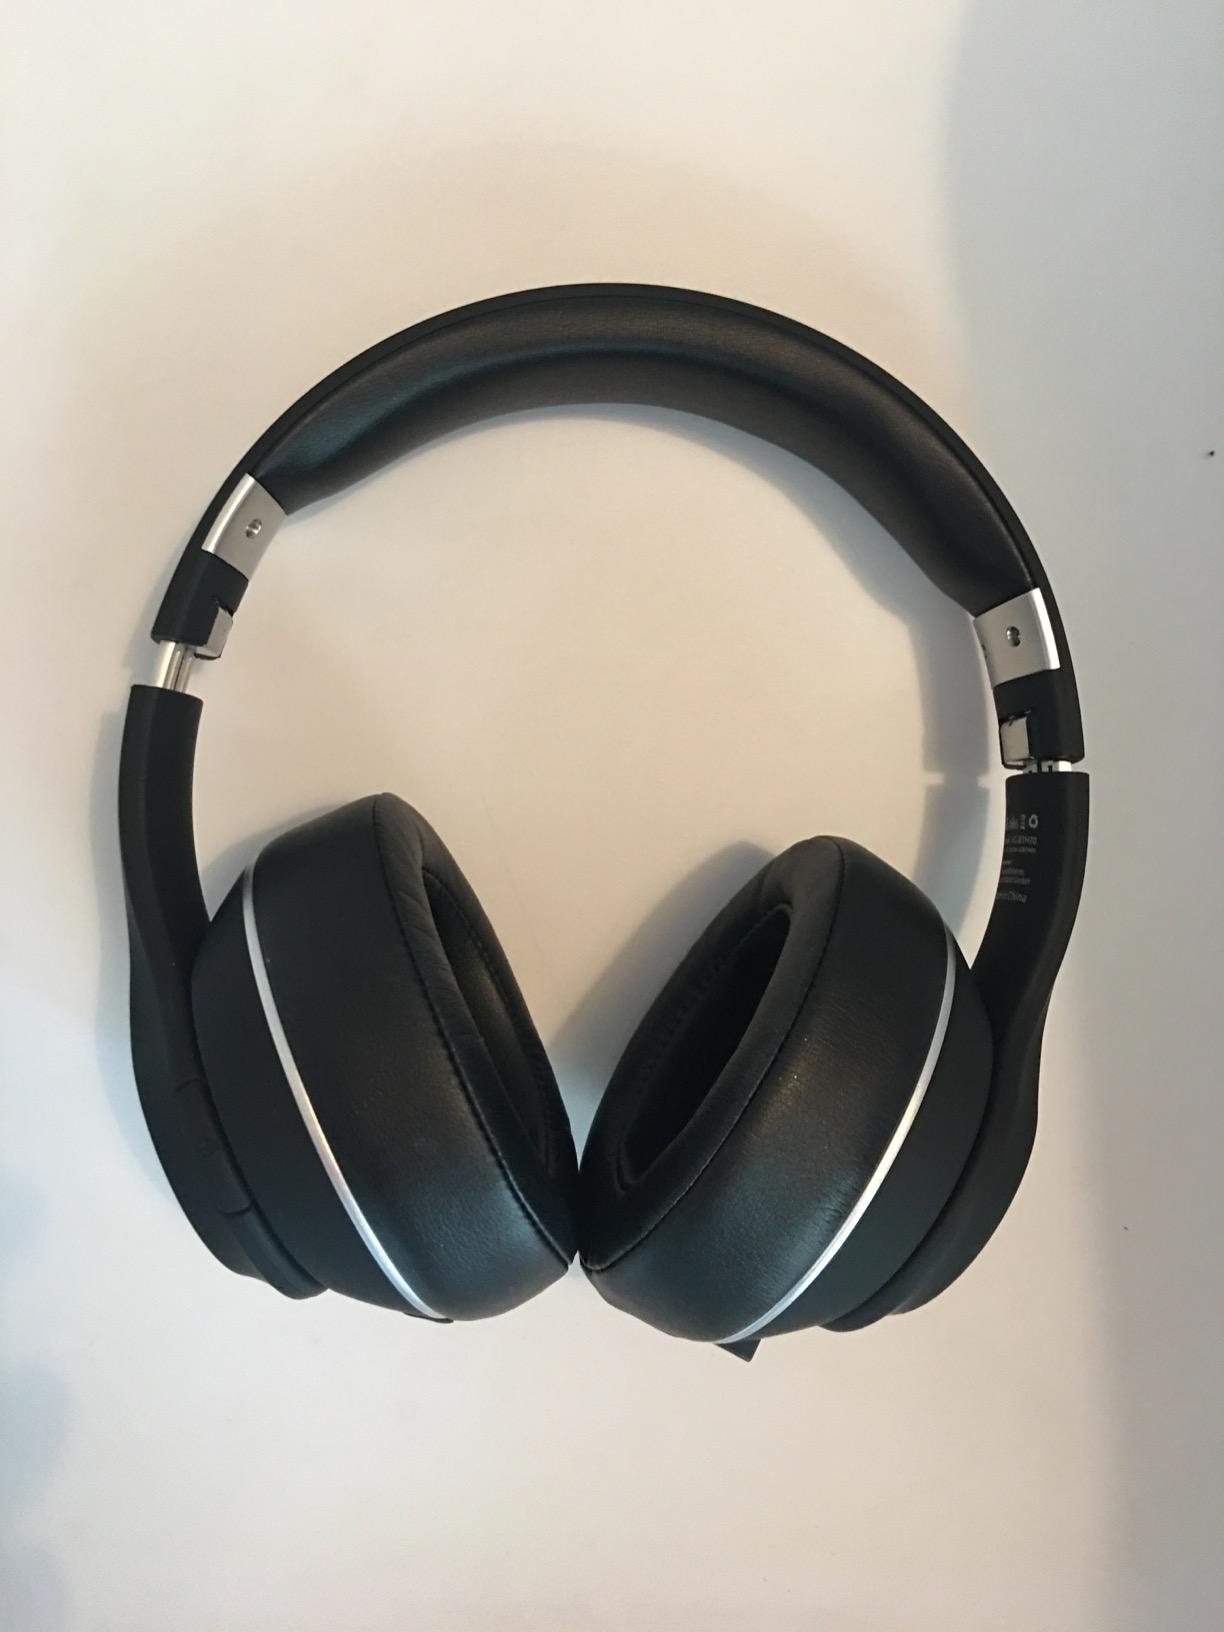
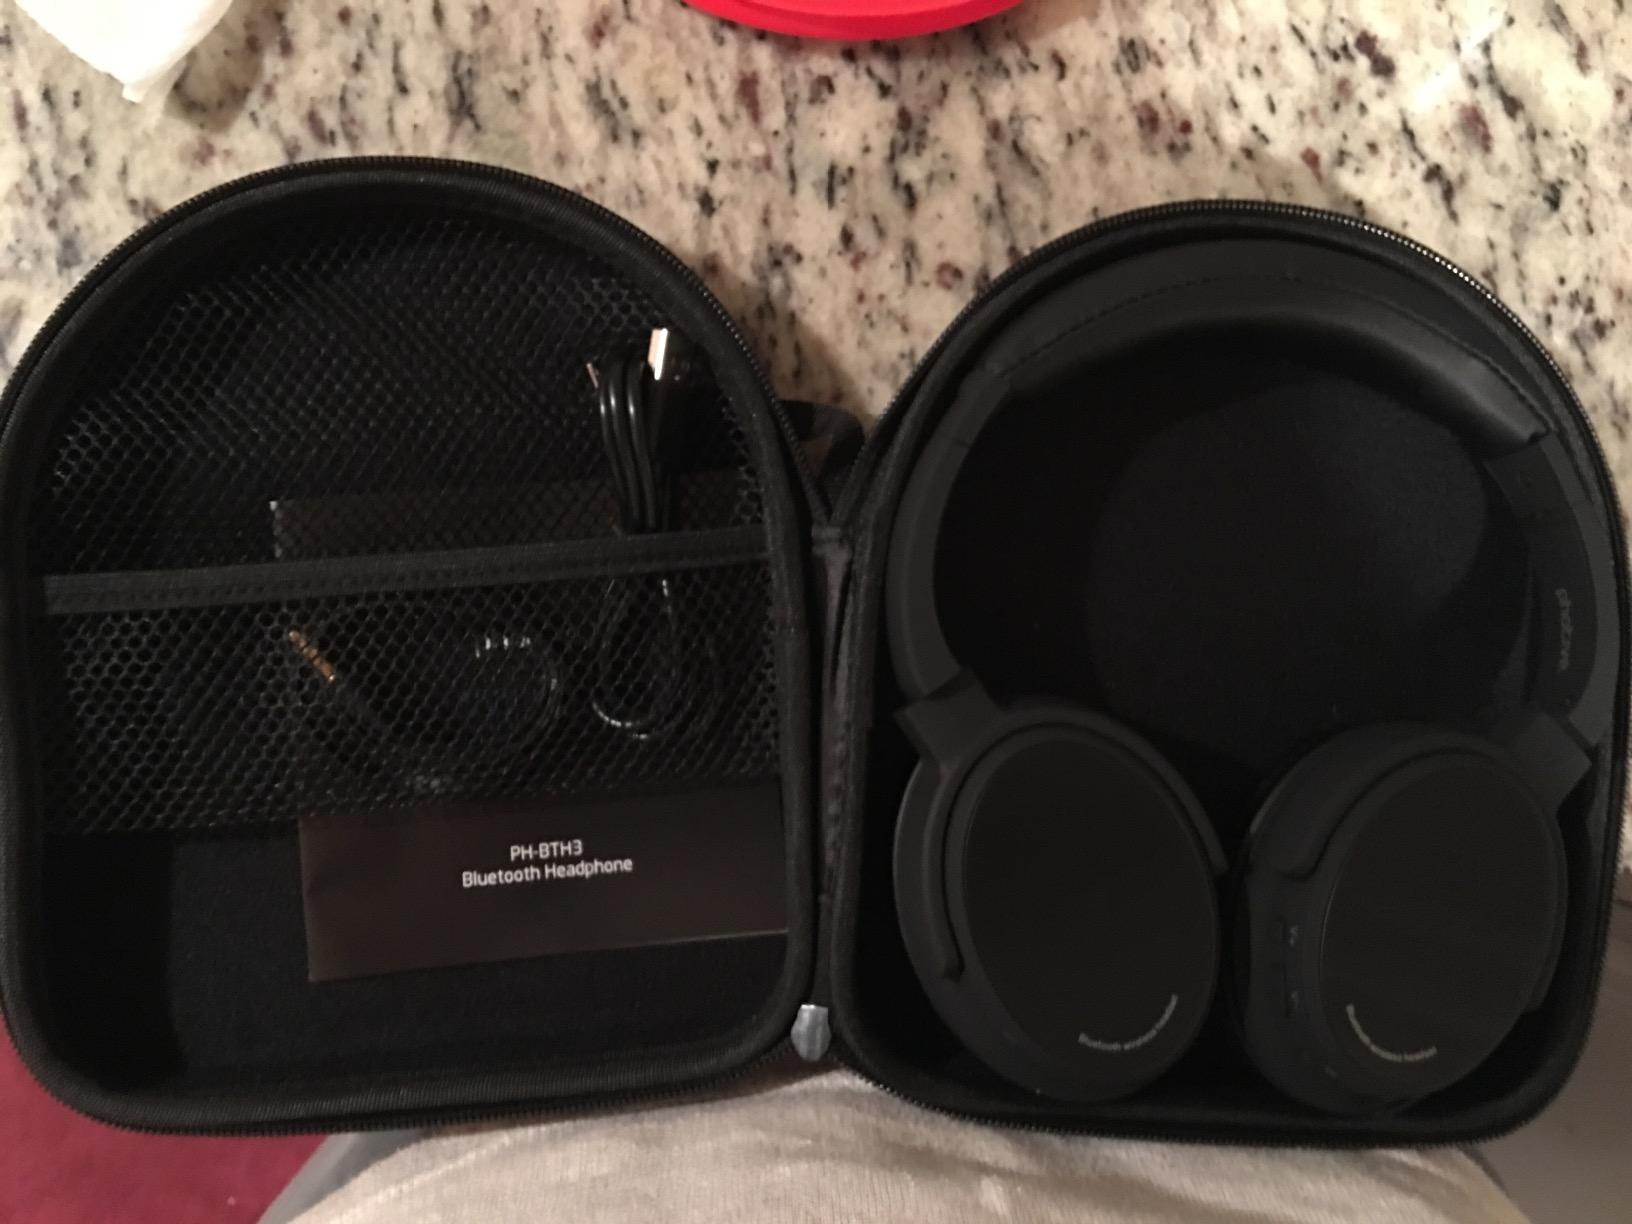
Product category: headphones
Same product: no